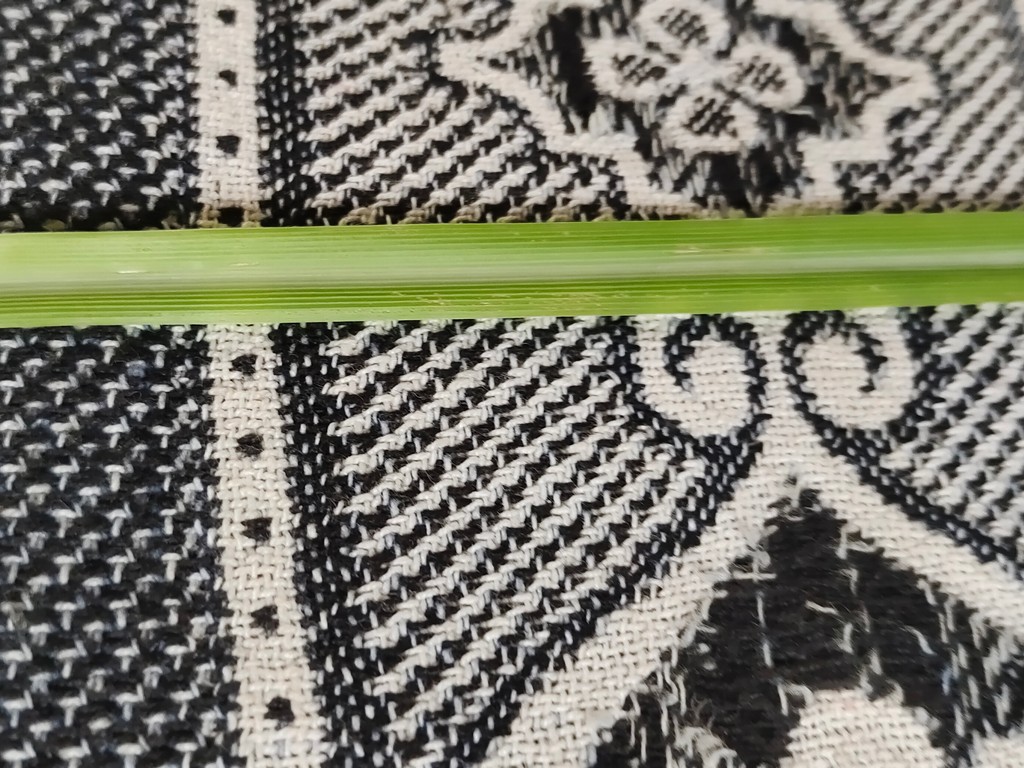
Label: Unhealthy